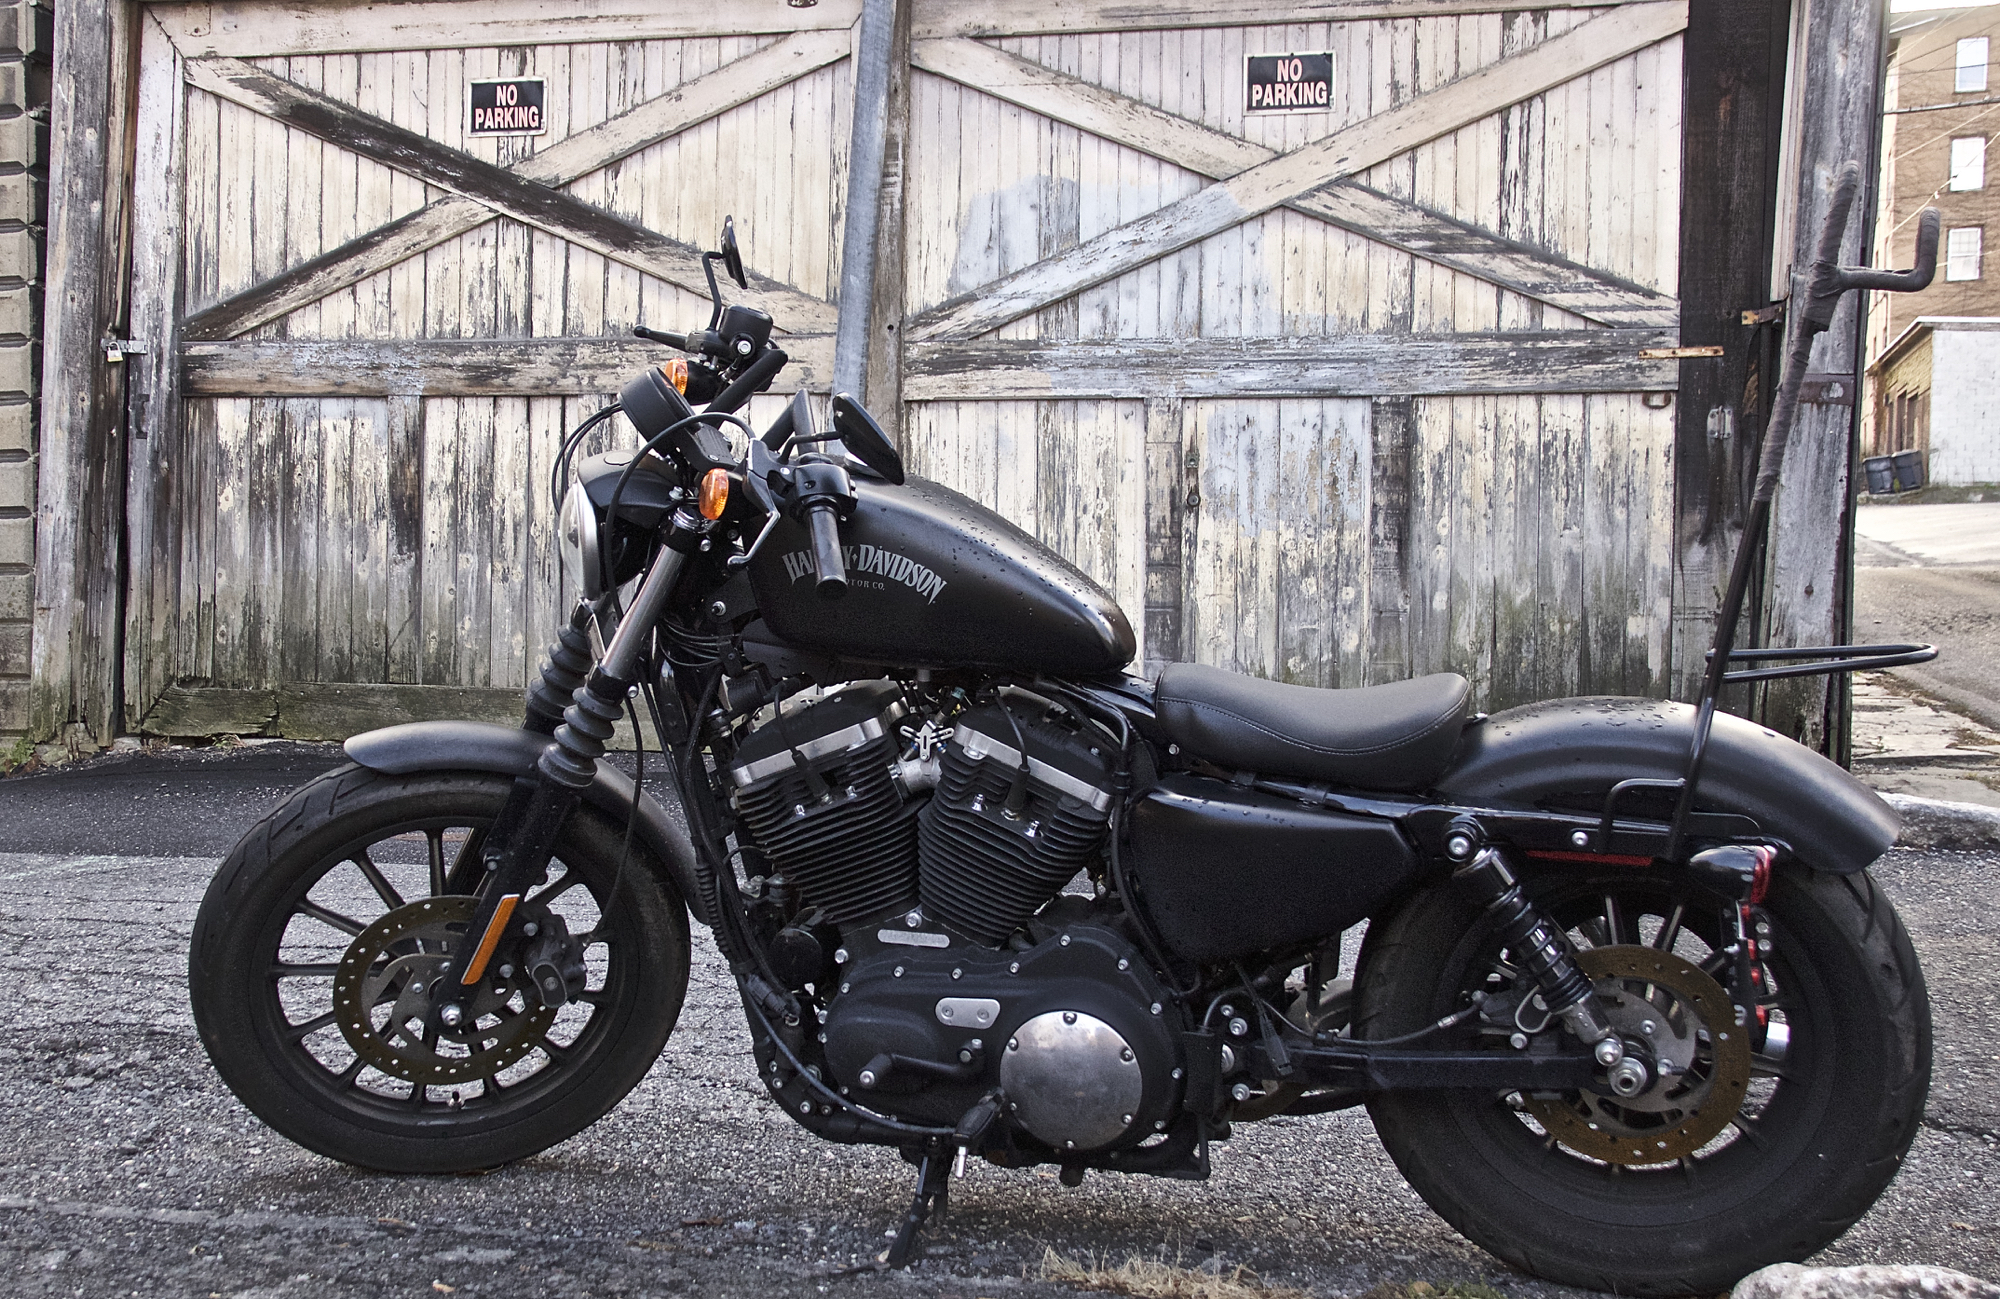
car, wheel, vehicle, motorcycle, black, noparking, chopper, harley, cruiser, motorcycling, land vehicle, automobile make